Râpa Roșie

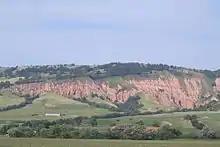
Râpa Roșie

There are many rare and endemic plants in the area. The floral species reported from the park are "Cotoneaster integerrimus", "Ephedra distachya", "Centaurea atropurpurea", "Dianthus serotinus", "Cephalaria radiate", and "Asplenium nigrum". To evolve a management plan for the natural reserve, a study was carried out on the flora and faunal resources within the reserve area. Given this data, the details of flora reported are 144 plant species of 41 families. Of these, 8 are endangered species which are characteristic to the ecoregion of the xerophilous grasslands and/or the Xerothermic subcontinental Oak forest, and are: "Cephalaria radiate", "Cephalaria uralensis", "Onosma pseudoarenaria", "Jurinea mollis ssp." ("transsilvanica"), "Salvia transsilvanica", "Salvia nutans", "Centaurea atropurpurea" and "Quercus pubescens".